Kjellaug Nordsjö

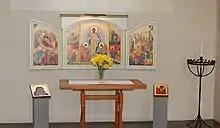
Altarpiece by Kjellaug Nordsjö (1998) in the Chapel of Revelation at Karlstad Cathedral

Kjellaug Nordsjö was born in 1926 in Vestfossen, Norway, to a farming family with five daughters, where she was the oldest. The farm where the family lived was occupied during the German occupation of Norway during World War II by German soldiers. After the war, Nordsjö began studying at an art school in Oslo, where she was accommodated by acquaintances of her family. Later she was employed at the Norwegian Seamen's Church in Rotterdam, and at the same time she could continue studying at a local art school there. In Rotterdam. she came in contact with icons and icon painting. Back home in Vestfossen, she married the local parish minister Per Nordsjö. The couple soon moved to Sweden where the shortage of ministers in the Diocese of Karlstad was the reason why Norwegian ministers with families were attracted there. One of them was the Nordsjö family, who settled near the Norwegian border in Bogen's vicarage in northern Gunnarskog. Besides her duties in the vicarage, she did some artistic work, mainly batik and painting.